Canard (aeronautics)

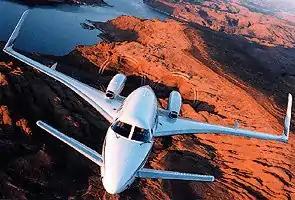
The Beechcraft Starship has variable-sweep foreplanes.

A canard foreplane may be used to trim an aeroplane in pitch, just as a tail plane can. The trimming force in pitch is also a lifting force, and the greater it is, the greater the associated induced drag, known as trim drag. However, where a conventional tail typically pushed down with a negative trimming force which makes the wing work harder, a canard pushes up so the wing works less hard. This actually reduces the net drag, resulting in negative trim drag.